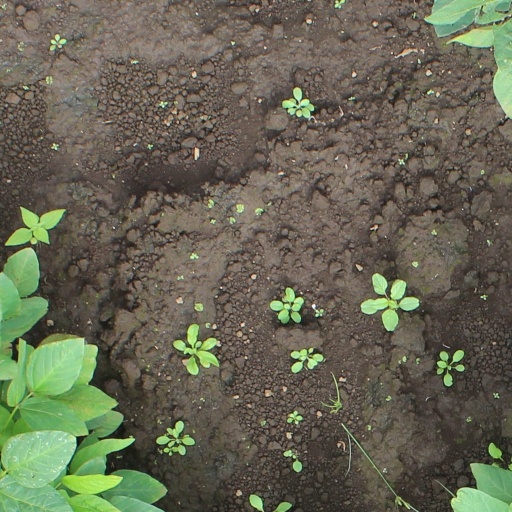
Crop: soybean